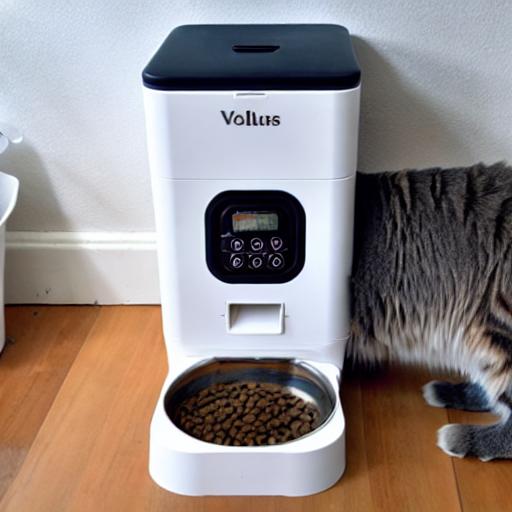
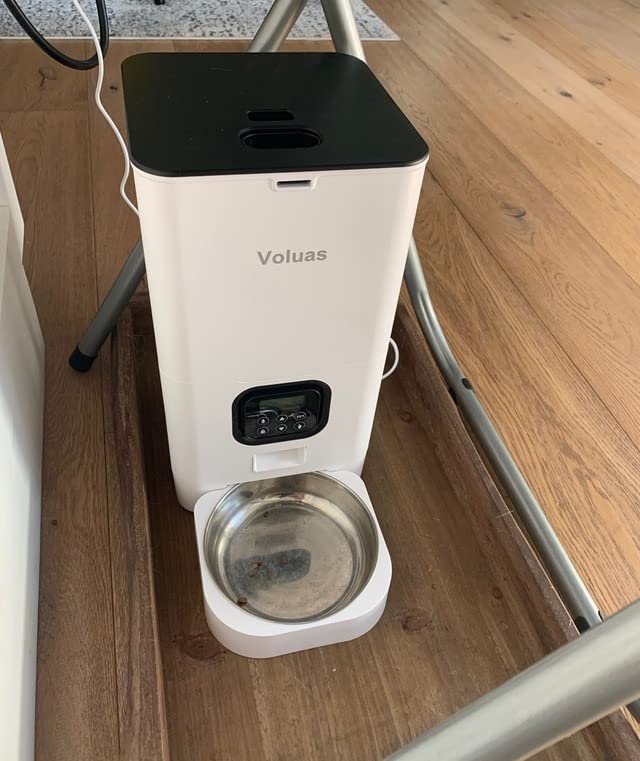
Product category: items_feeder
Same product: no